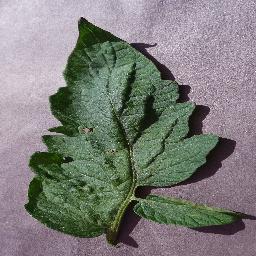
Label: Tomato___Target_Spot